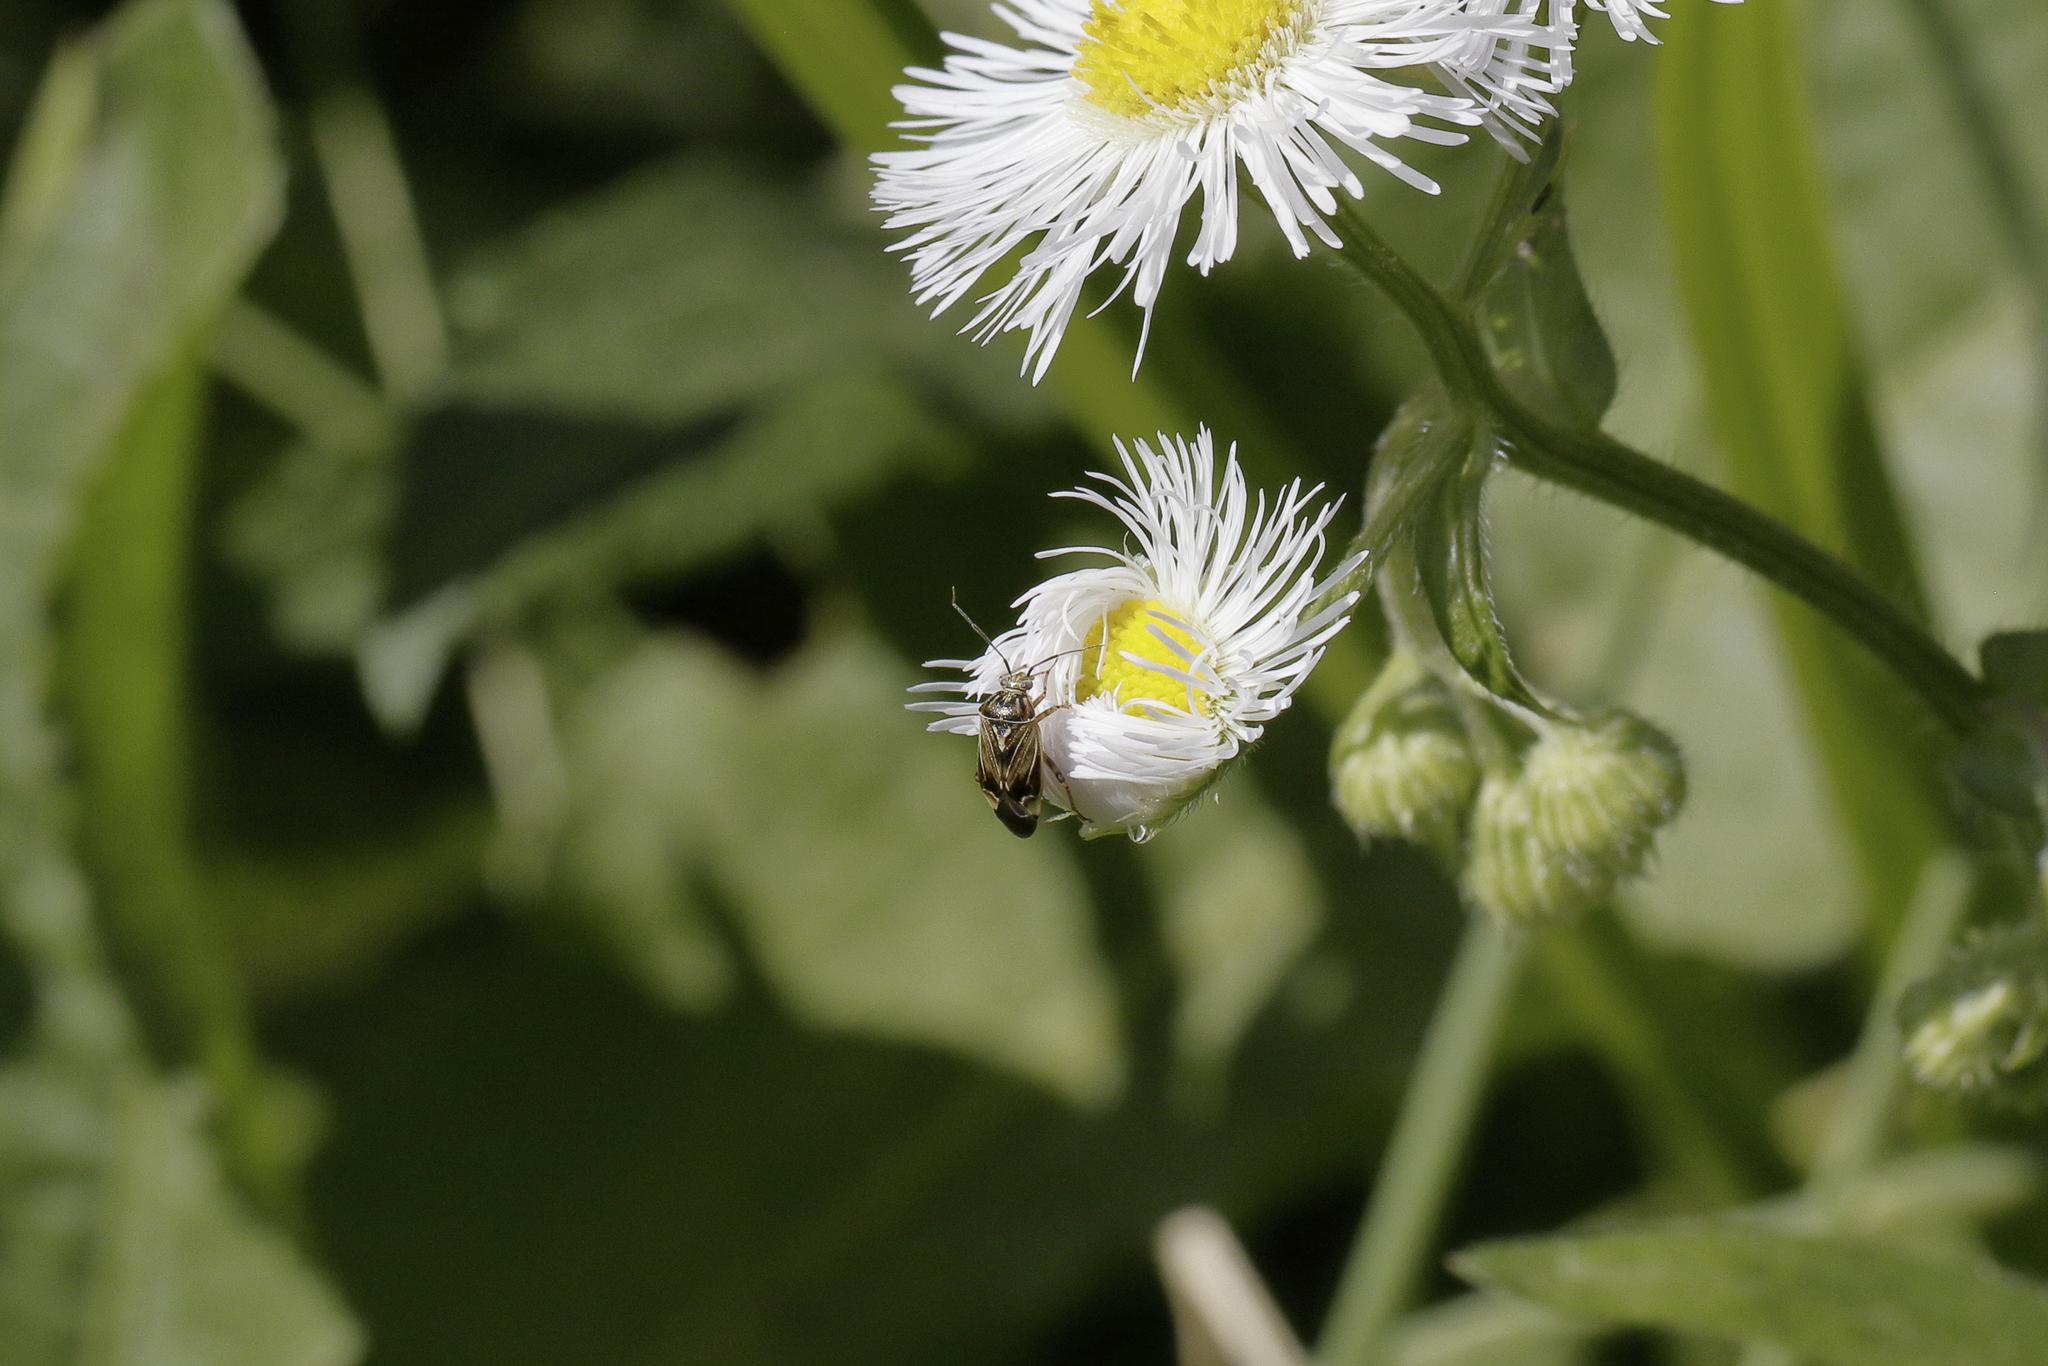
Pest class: lygus_bug